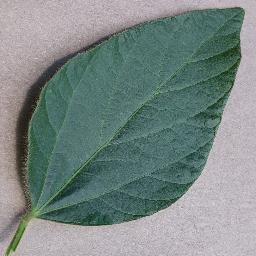
Label: Soybean___healthy